Presence (telepresence)

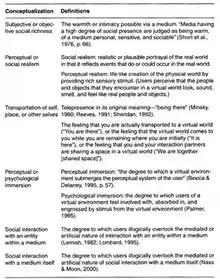
Lombard's conceptualization of presence

Lombard's work discusses the extent to which 'presence' is felt, and how strong the perception of presence is regarded without the media involved. The article reviews the contextual characteristics that contribute to an individual's feeling presence. The most important variables that are important in the determinants of presence are those that involve sensory richness or vividness - and the number and consistency of sensory outputs. Researchers believe that the greater the number of human senses for which a medium provides stimulation, the greater the capability of the medium to produce a sense of presence. Additional important aspects of a medium are visual display characteristics (image quality, image size, viewing distance, motion and color, dimensionality, camera techniques) as well as aural presentation characteristics, stimuli for other senses (interactivity, obtrusiveness of medium, live versus recorded or constructed experience, number of people), content variables (social realism, use of media conventions, nature of task or activity), and media user variables (willingness to suspend disbelief, knowledge of and prior experience with the medium). Lombard also discusses the effects of presence, including both physiological and psychological consequences of "the perceptual illusion of nonmediation."